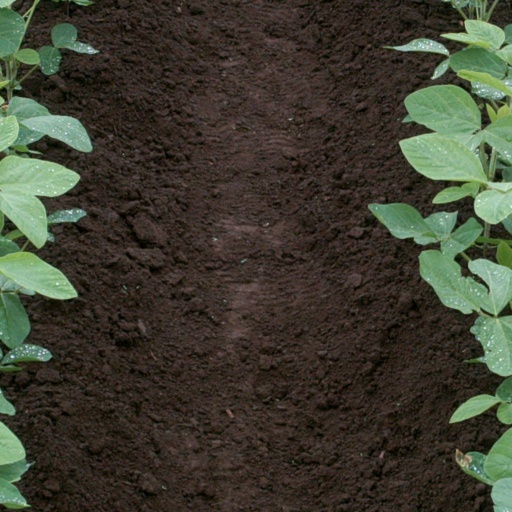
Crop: soybean